Cambie Bridge

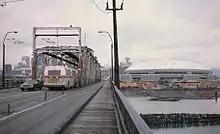
The second Cambie Street Bridge, or "Connaught Bridge", less than a year before its closure.

The next bridge was a four-lane, medium level steel bridge, long and carrying streetcar tracks. It was completed in 1911 for $740,000, opening to traffic on May 24, 1911. The following year, Canada's Governor General, the Prince Arthur, Duke of Connaught and Strathearn, accompanied by the Duchess and their daughter, Princess Patricia, visited Vancouver to officiate at a ceremony renaming the new crossing as the "Connaught Bridge" on September 20, 1912. The name "Connaught" never caught on, and most people continued to call it simply the "Cambie Street Bridge", after the street that runs across it, Cambie Street, named for pioneer Vancouver resident Henry John Cambie. During World War I, on April 29, 1915, a fire broke out on the bridge that was thought to be an arson attack. Four Germans were arrested.